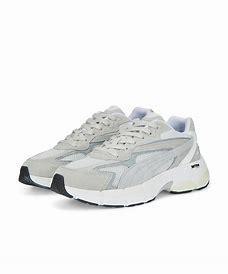
Brand: Puma
Model: Teveris Nitro